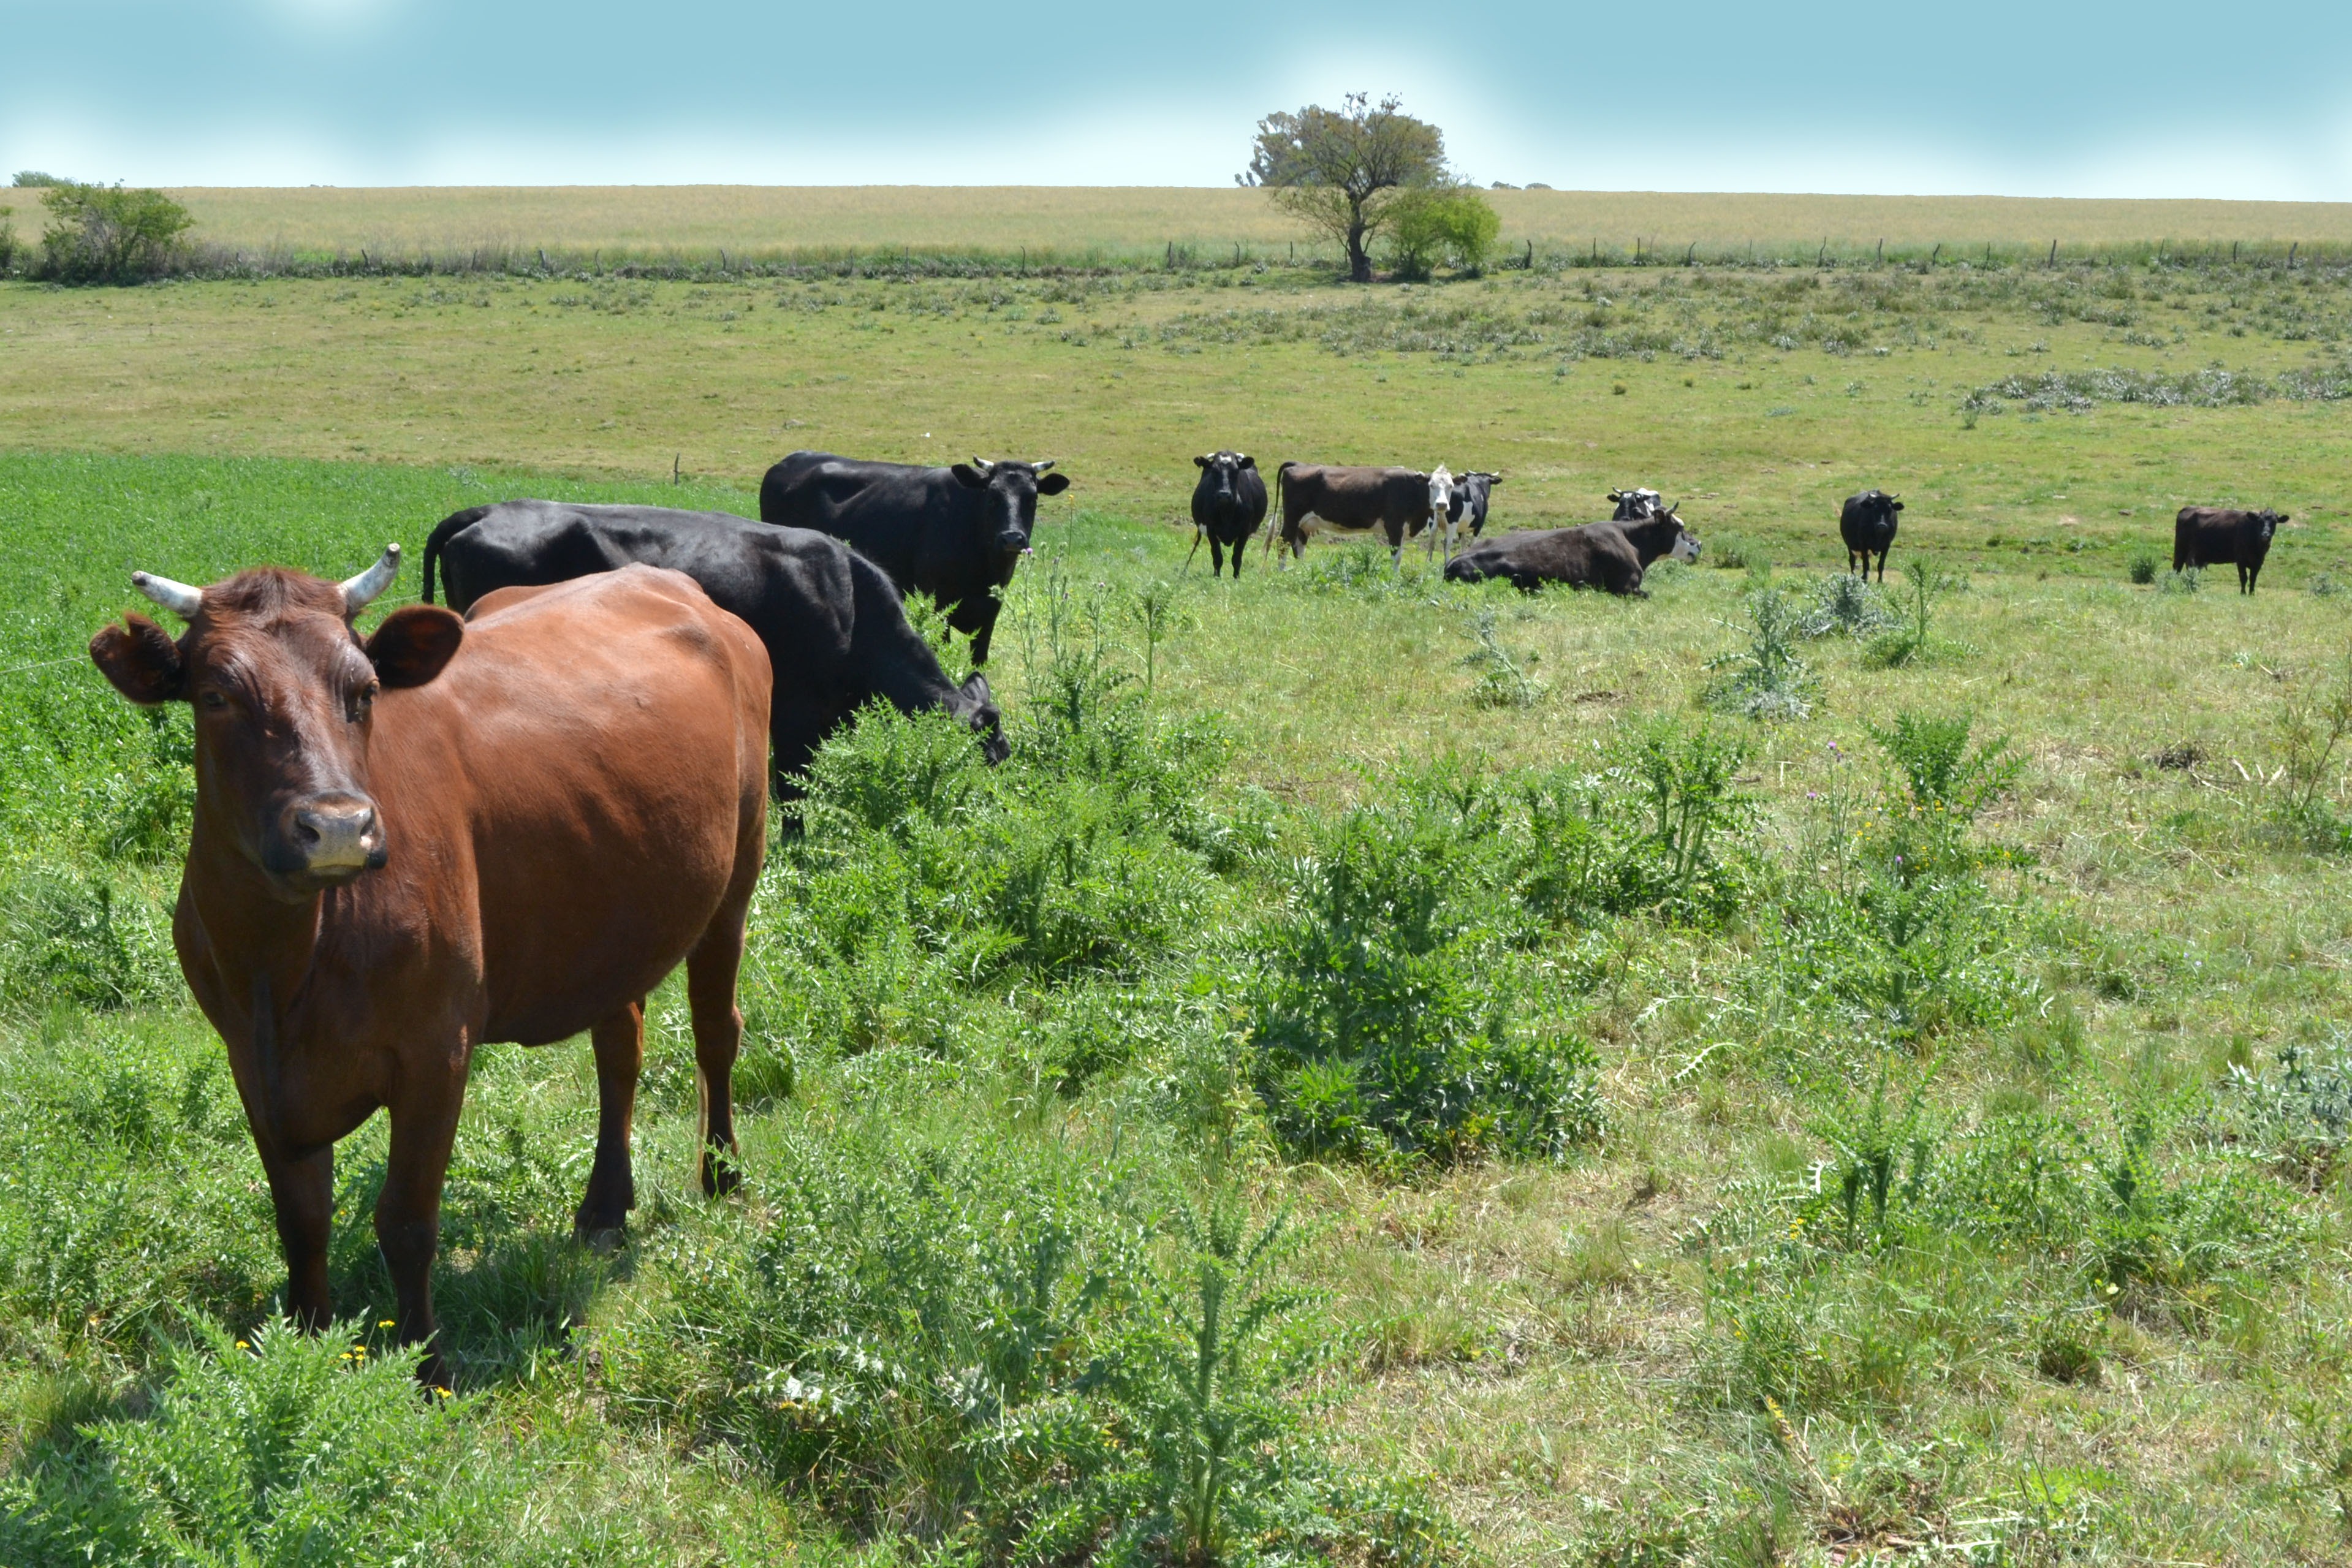
landscape, nature, grass, field, farm, meadow, prairie, flower, wildlife, green, cow, herd, pasture, grazing, livestock, ranch, mammal, agriculture, fauna, plain, grassland, mare, habitat, safari, ecosystem, steppe, rural area, dairy cow, natural environment, cattle like mammal